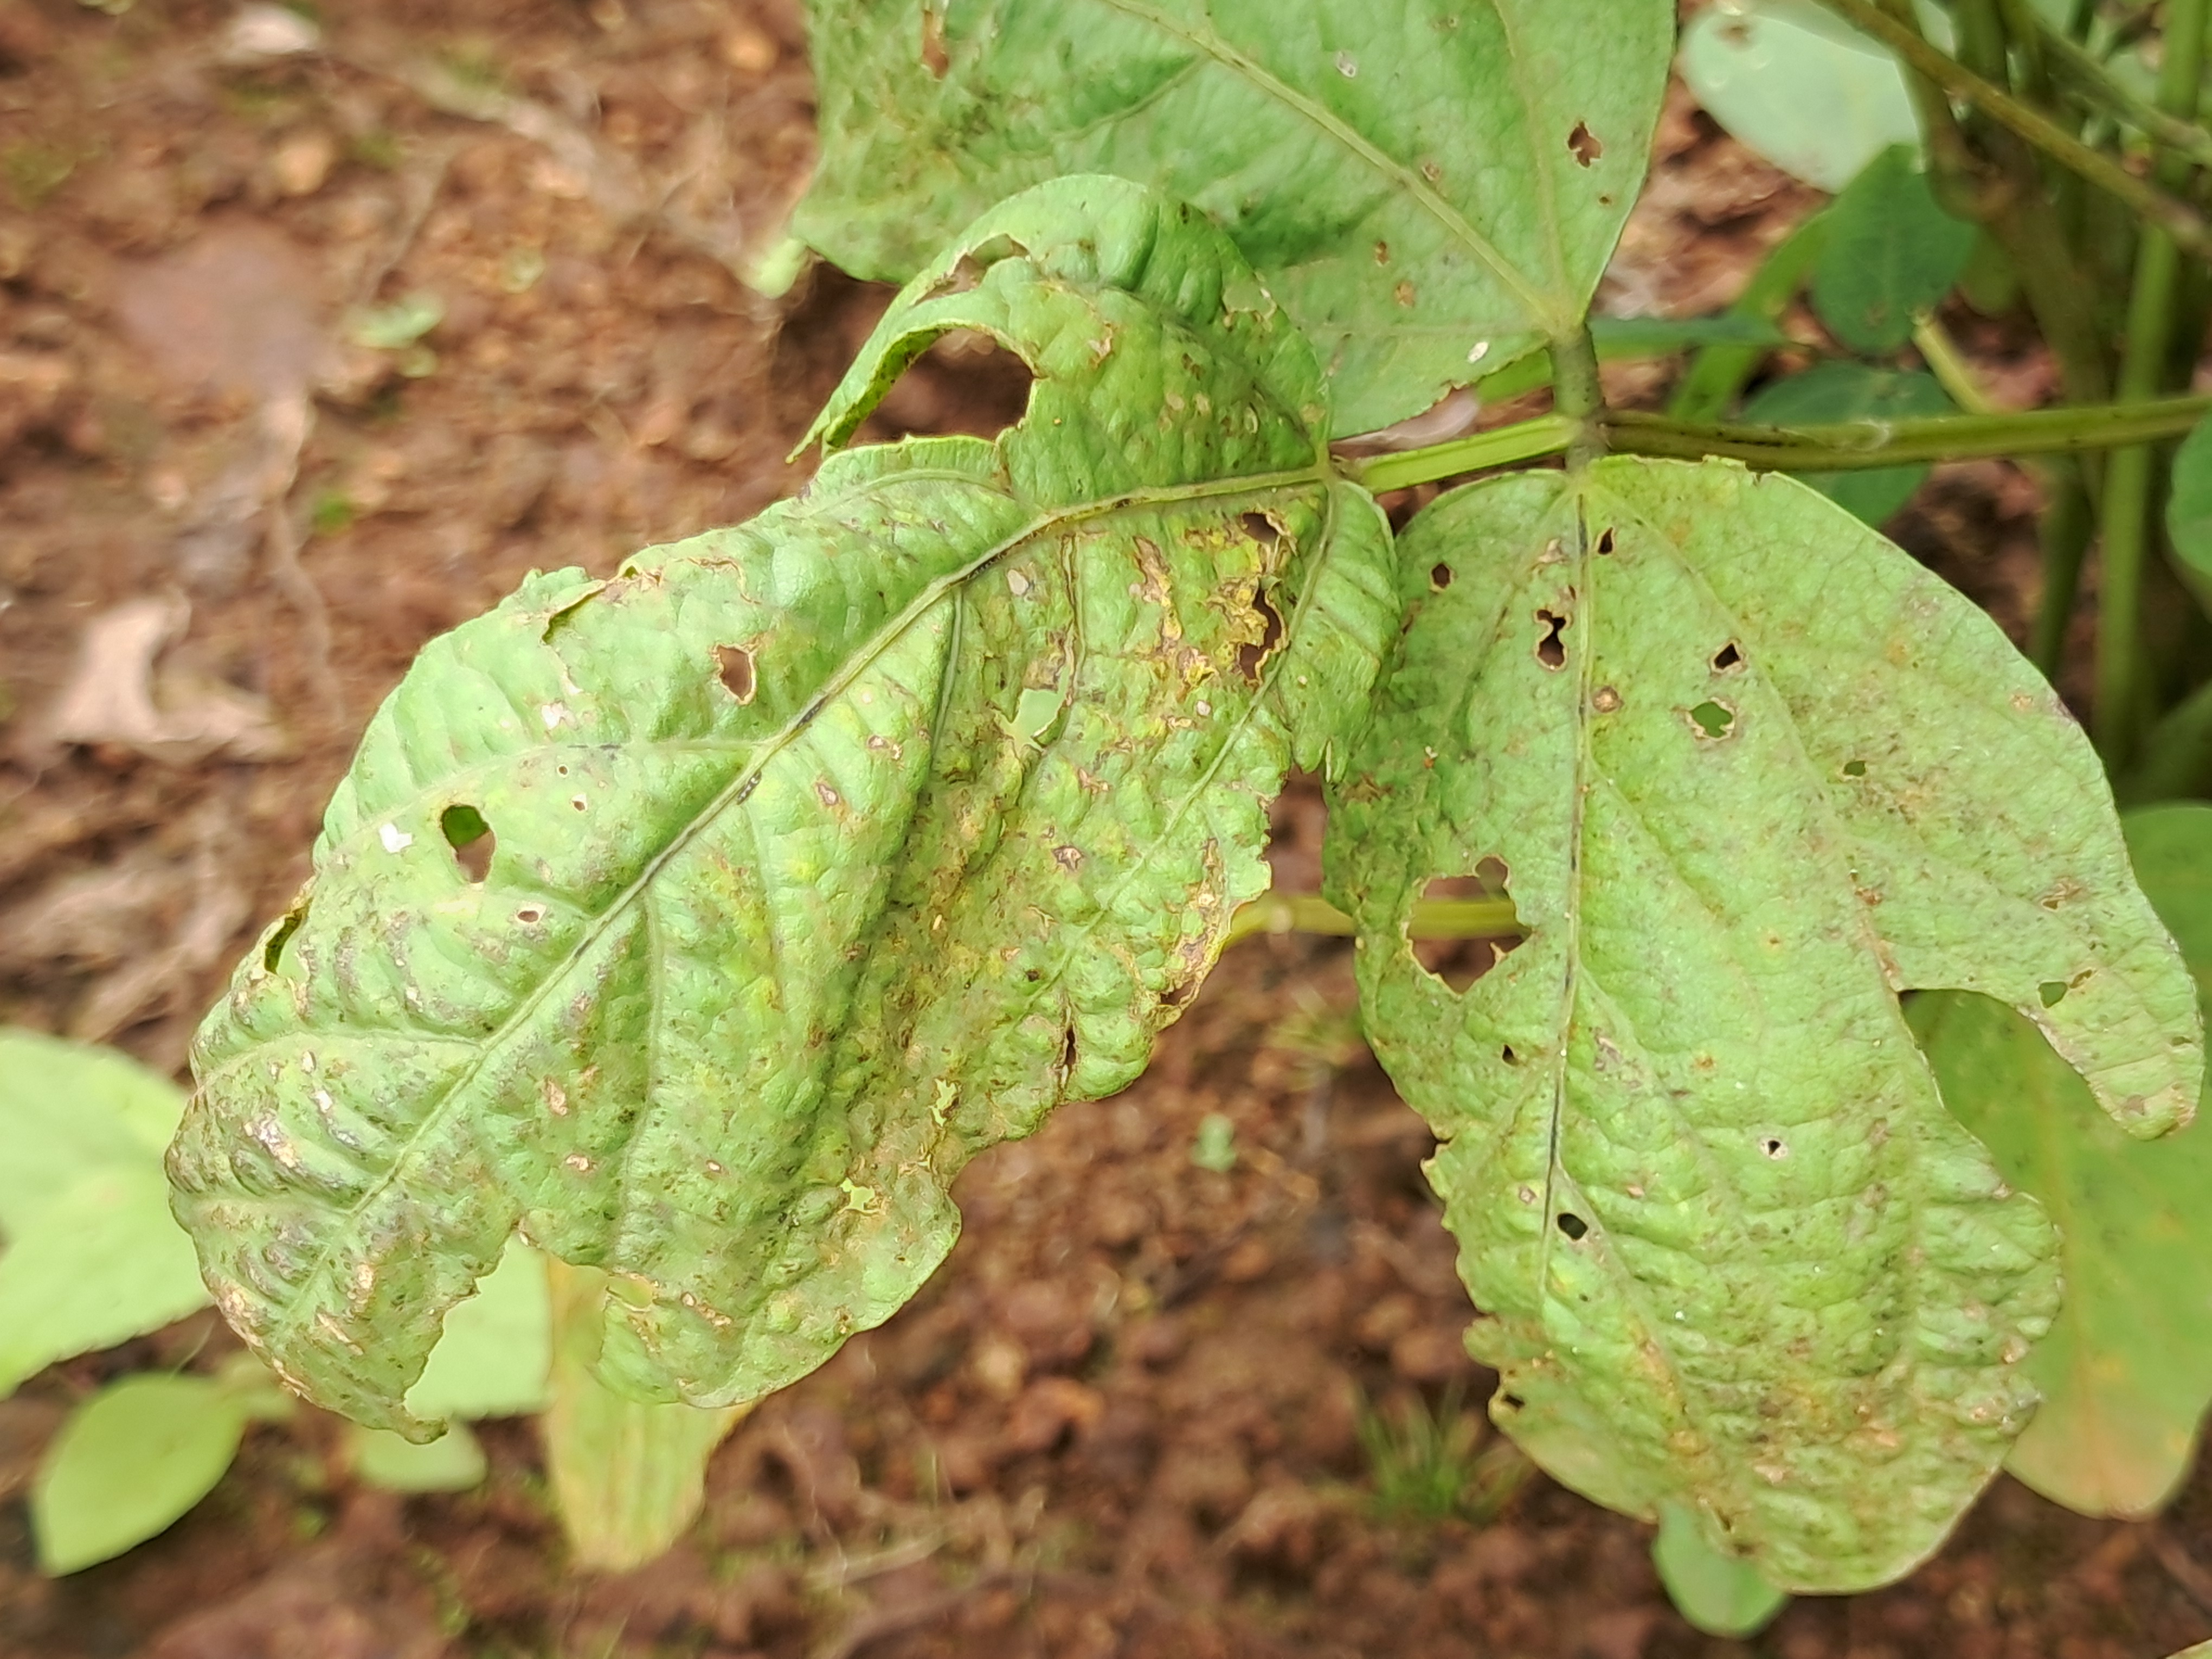
Label: Mosaic